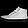
Label: Sneaker